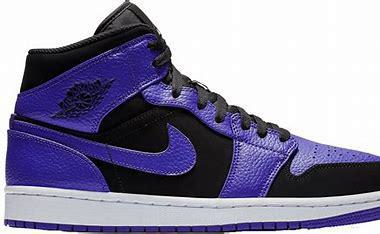
Brand: Jordan
Model: Air 1 Mid Retro Basketball